Hawaii hotspot

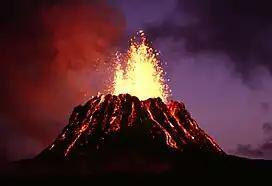
A lava fountain at Pu'u 'O'o, a volcanic cone on the flank of Kilauea. Kilauea is one of the most active volcanoes in the world and erupted nearly continuously from 3 January 1983 to April 2018.

The composition of the volcanoes' magma has changed significantly according to analysis of the strontium–niobium–palladium elemental ratios. The Emperor Seamounts were active for at least 46 million years, with the oldest lava dated to the Cretaceous Period, followed by another 39 million years of activity along the Hawaiian segment of the chain, totaling 85 million years. Data demonstrate vertical variability in the amount of strontium present in both the alkalic (early stages) and tholeiitic (later stages) lavas. The systematic increase slows drastically at the time of the bend.